Nissan Elgrand

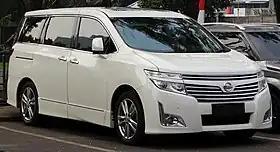
2013 Nissan Elgrand 3.5 Highway Star (E52)

The is a minivan manufactured by Nissan Shatai for Nissan since 1997, available in three generations, with model codes E50 (1997–2002), E51 (2002–2010), and E52 (2010–present). The E50 Elgrand was also configured and produced as a light commercial vehicle from 1998 to 2017.